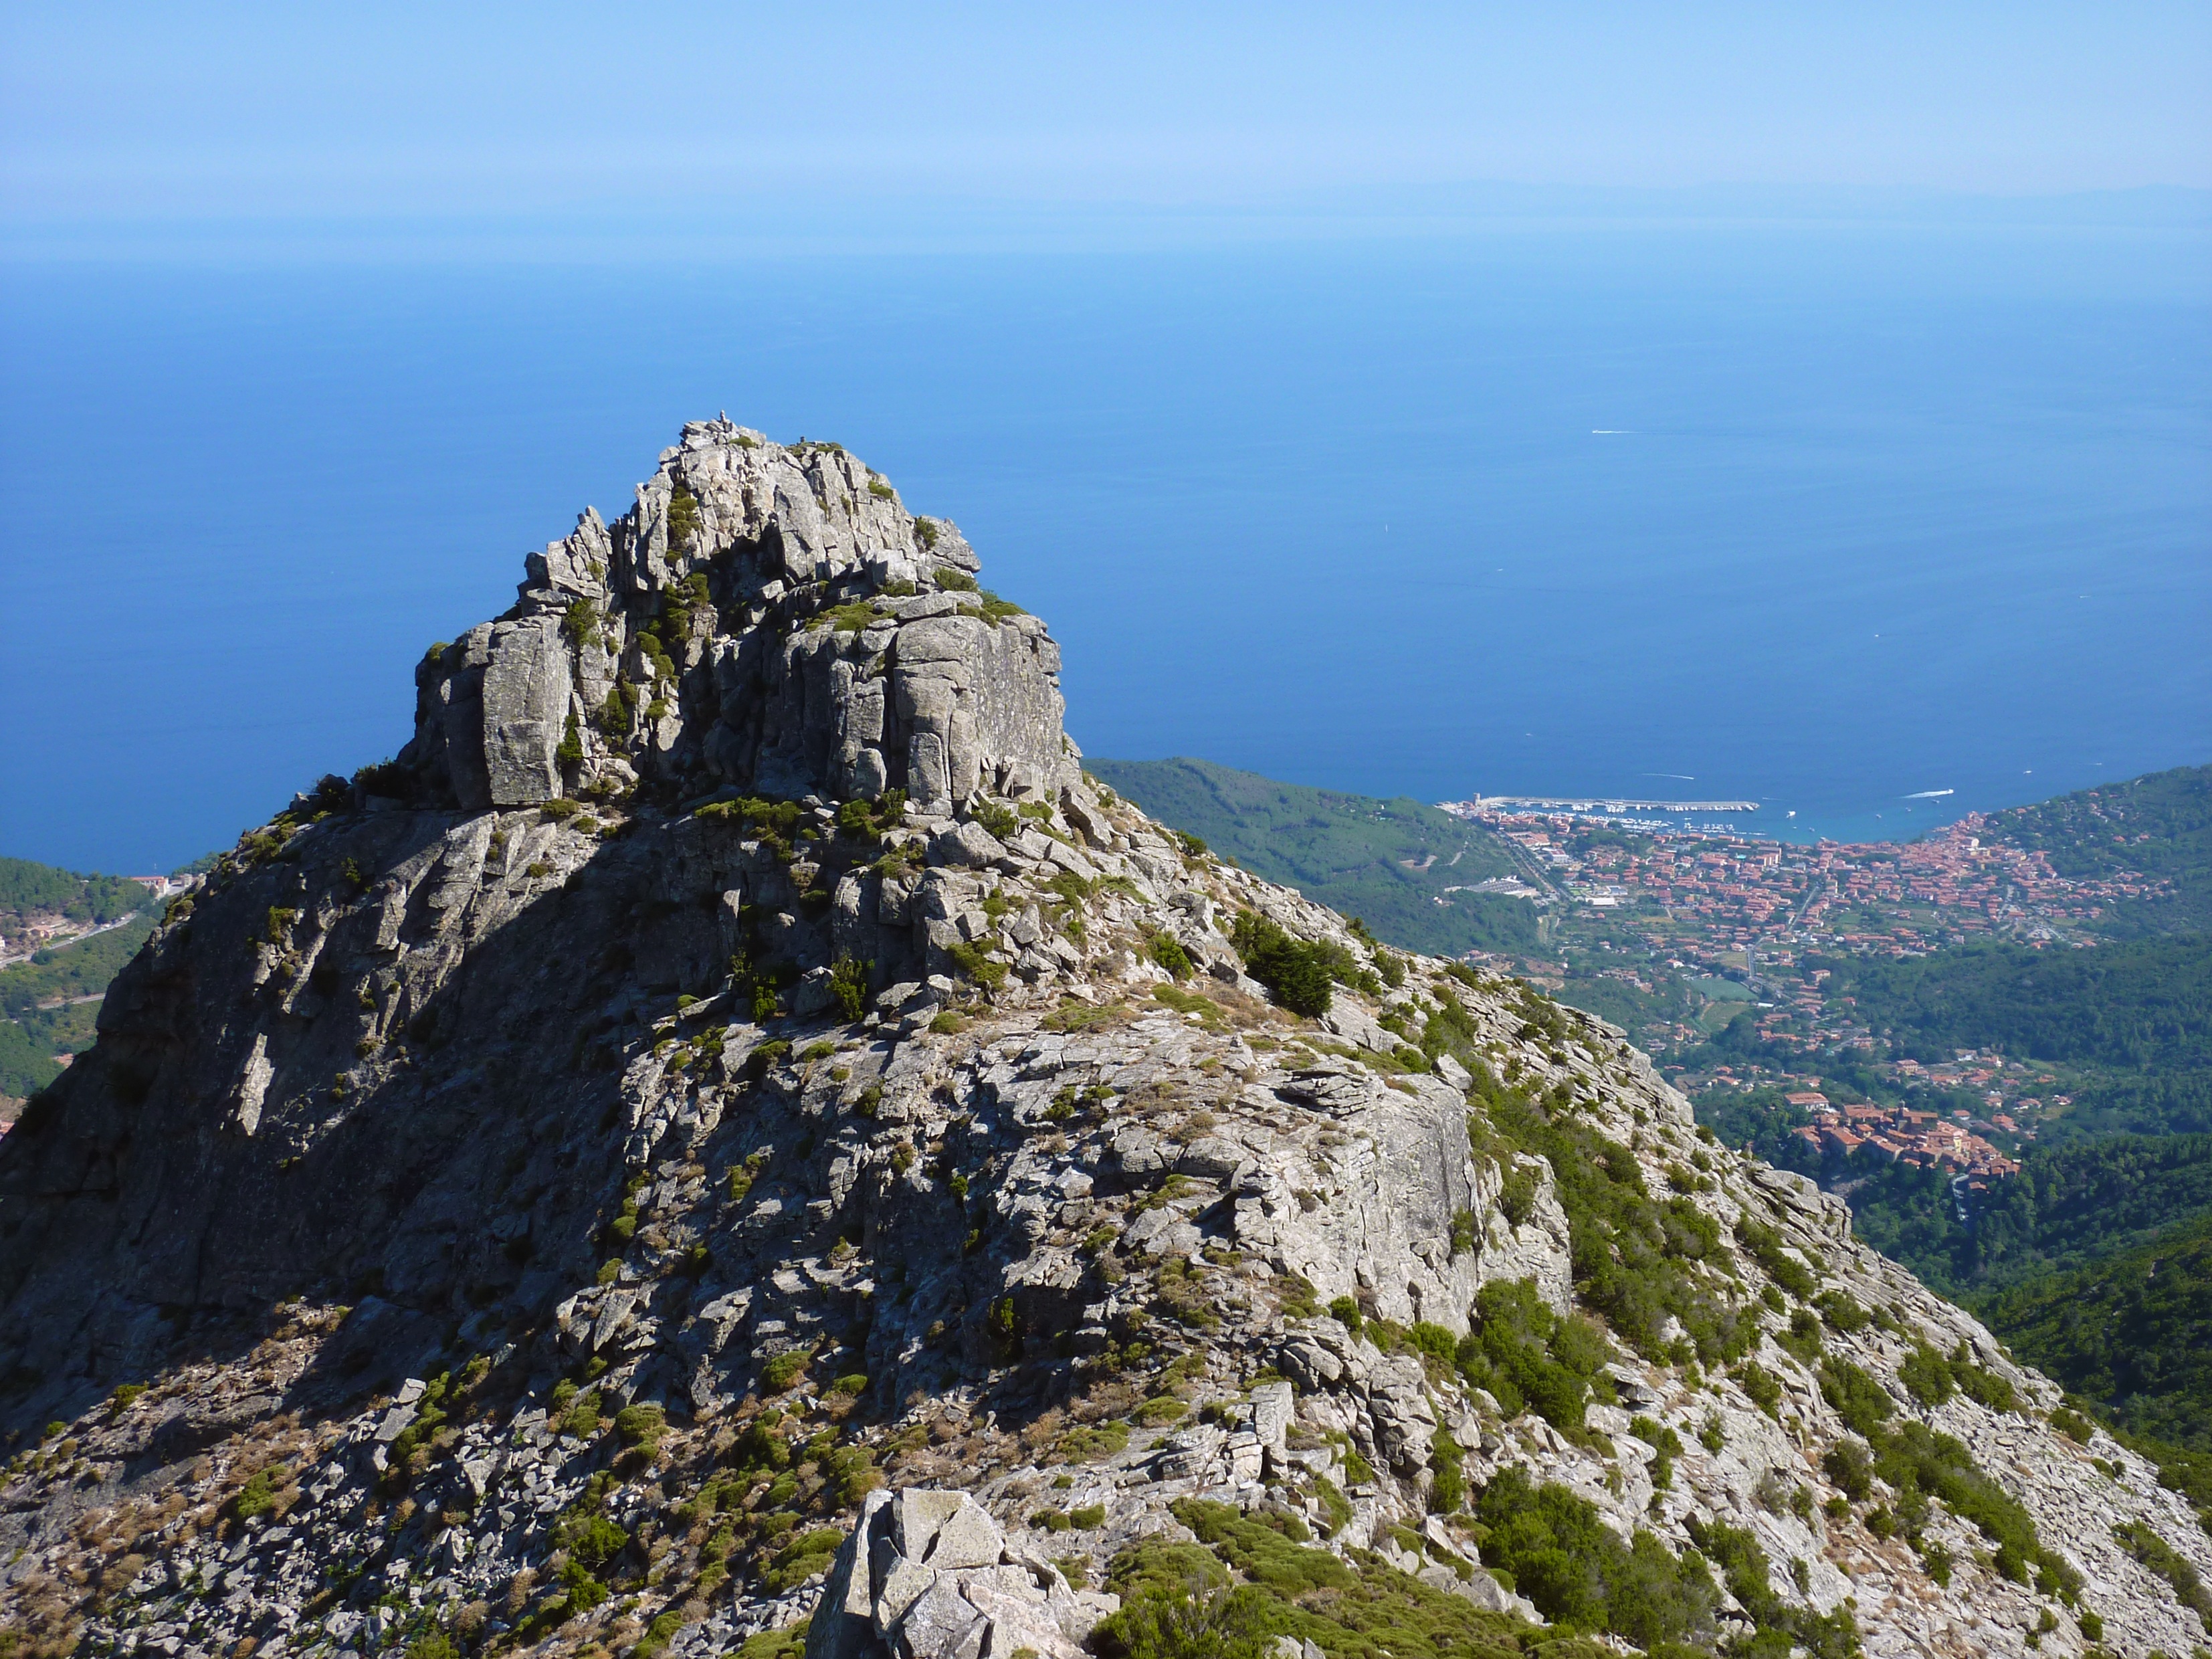
landscape, sea, coast, water, rock, walking, mountain, hill, adventure, view, mountain range, formation, cliff, island, italy, rest, terrain, ridge, summit, great, geology, alps, vision, outlook, plateau, wide, fell, viewpoint, cape, distant, distant view, landform, good view, elba, tuscan archipelago, geographical feature, mountainous landforms